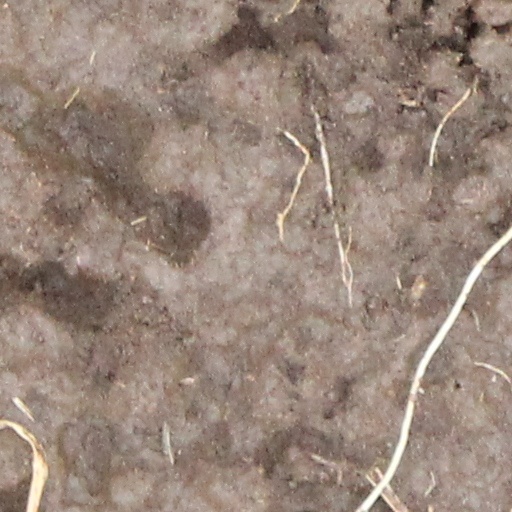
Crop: wheat